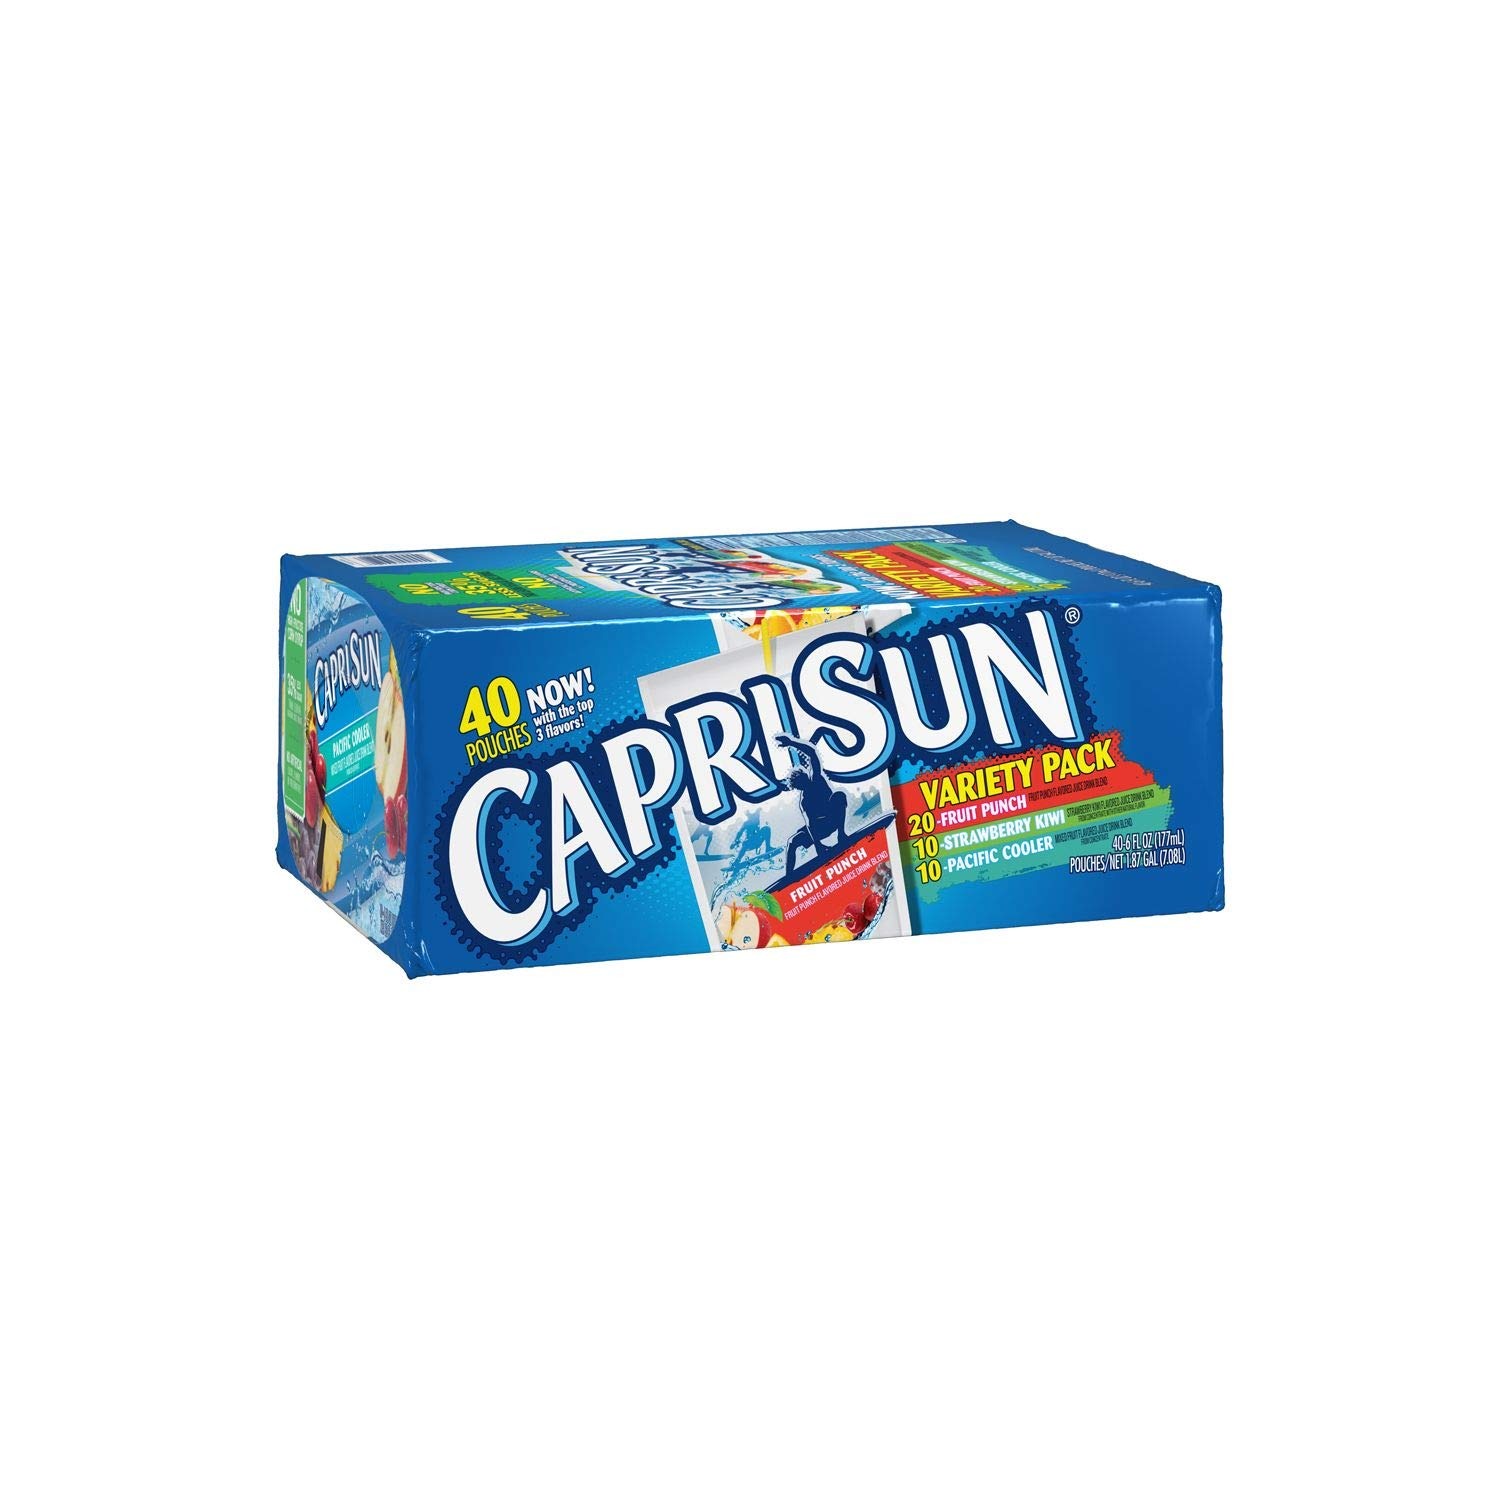
Item Name: Capri Sun Variety Pack - 40 pouches
Value: 240.0
Unit: Fl Oz

Price: 17.9